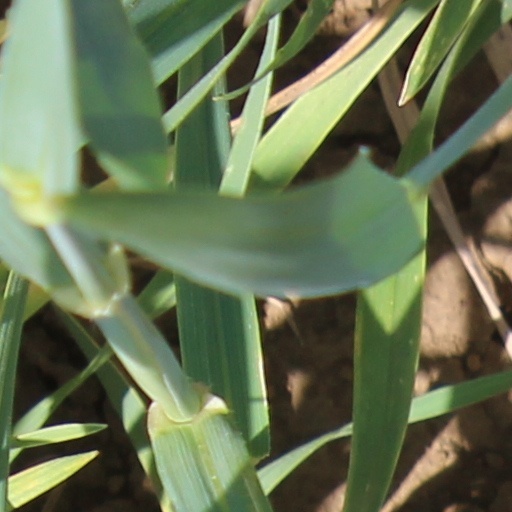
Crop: wheat